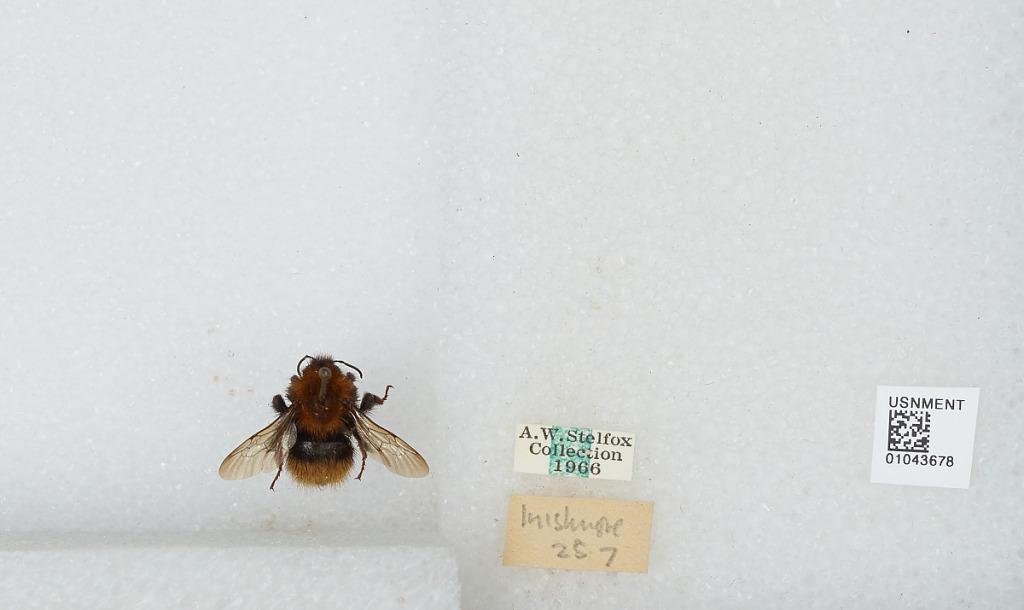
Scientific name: Bombus sp.
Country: Ireland
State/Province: Galway
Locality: Inishmore
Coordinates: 53.1236, -9.7275